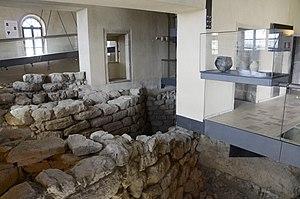
Barumini est une commune italienne d'environ 1 300 habitants, située dans la province du Sud-Sardaigne, dans la région Sardaigne, en Italie. La commune accueille sur son territoire le Su Nuraxi, l'un des complexes nuragiques les plus importants de l'île, classé en 1996 au Patrimoine mondial de l'humanité de l'UNESCO.